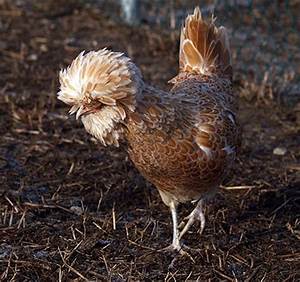
Label: gallina